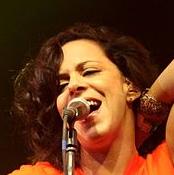
Age: 45